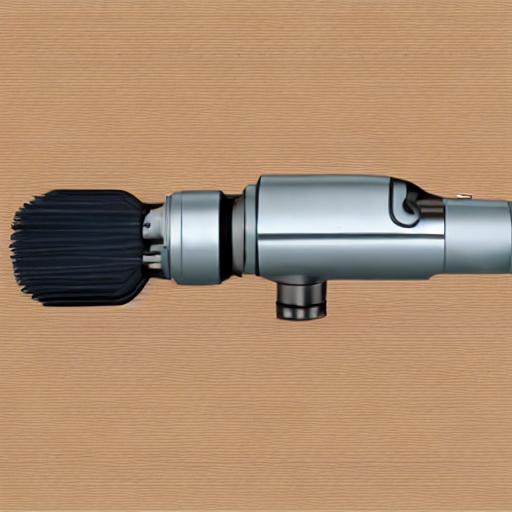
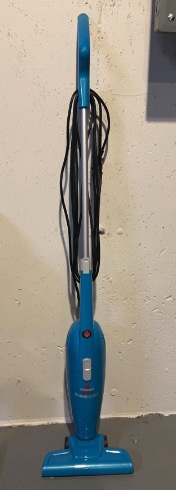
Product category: items_vacuum
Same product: no